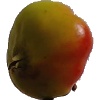
Label: Apple Red Yellow 2